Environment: real
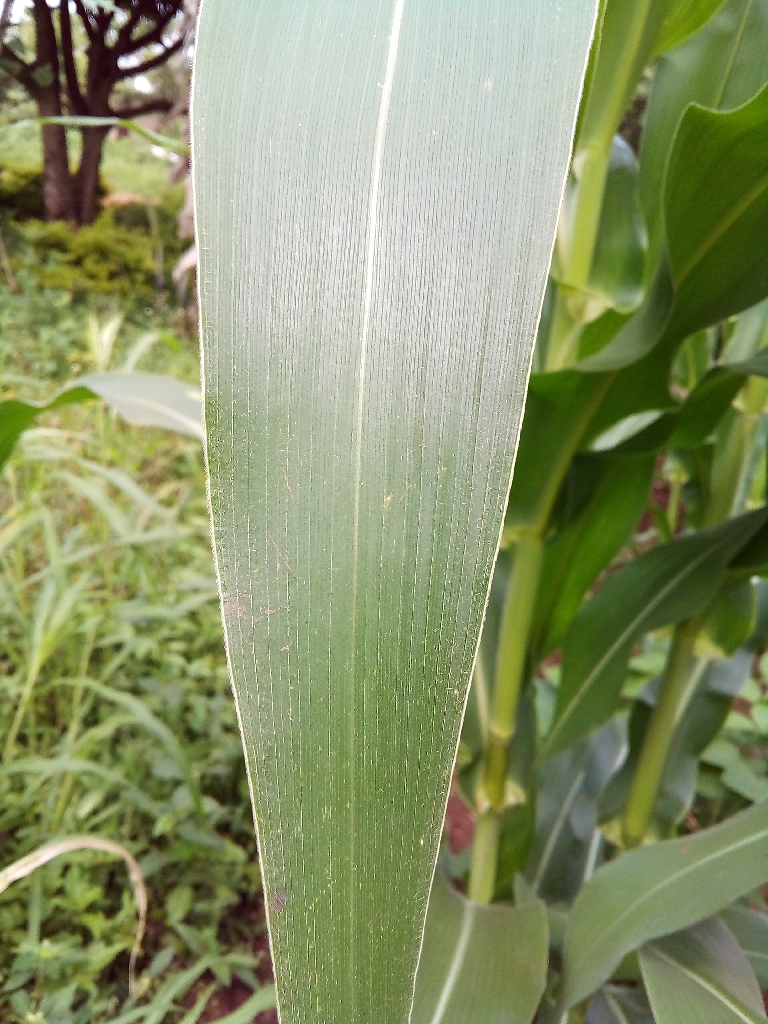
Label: healthy